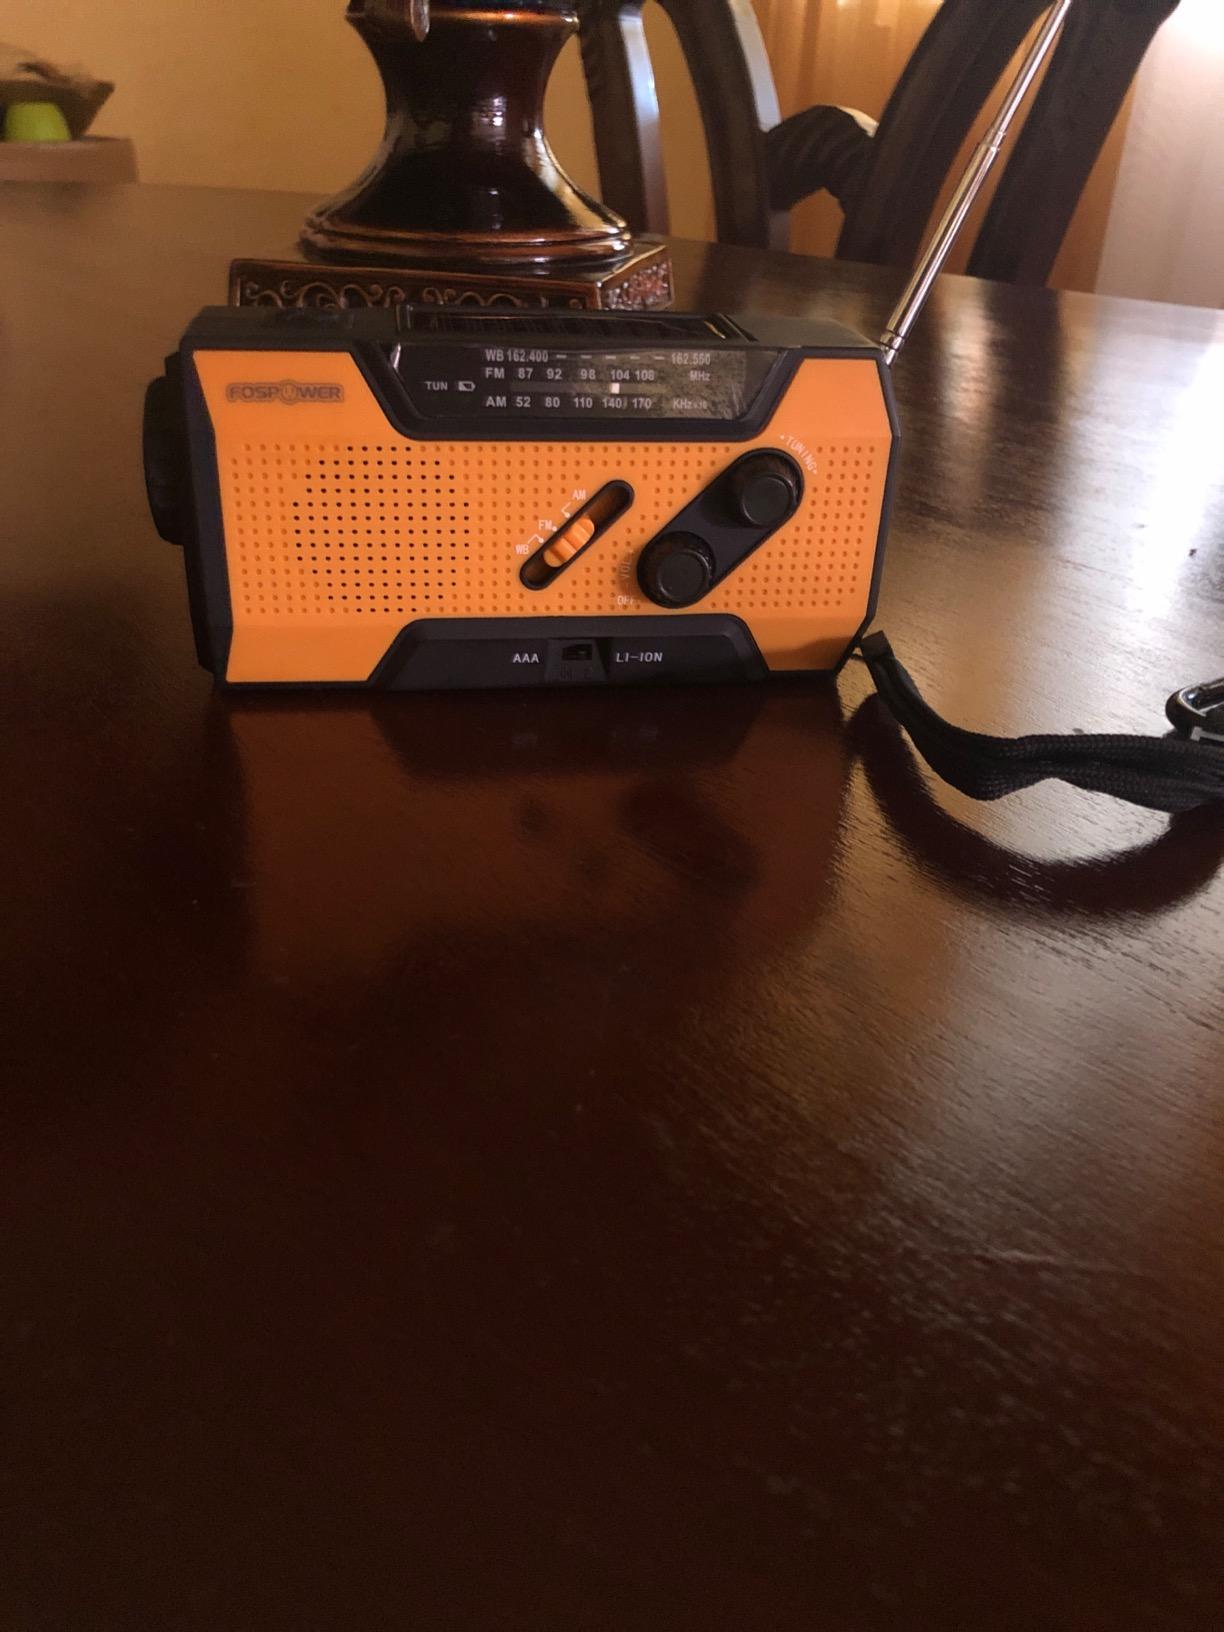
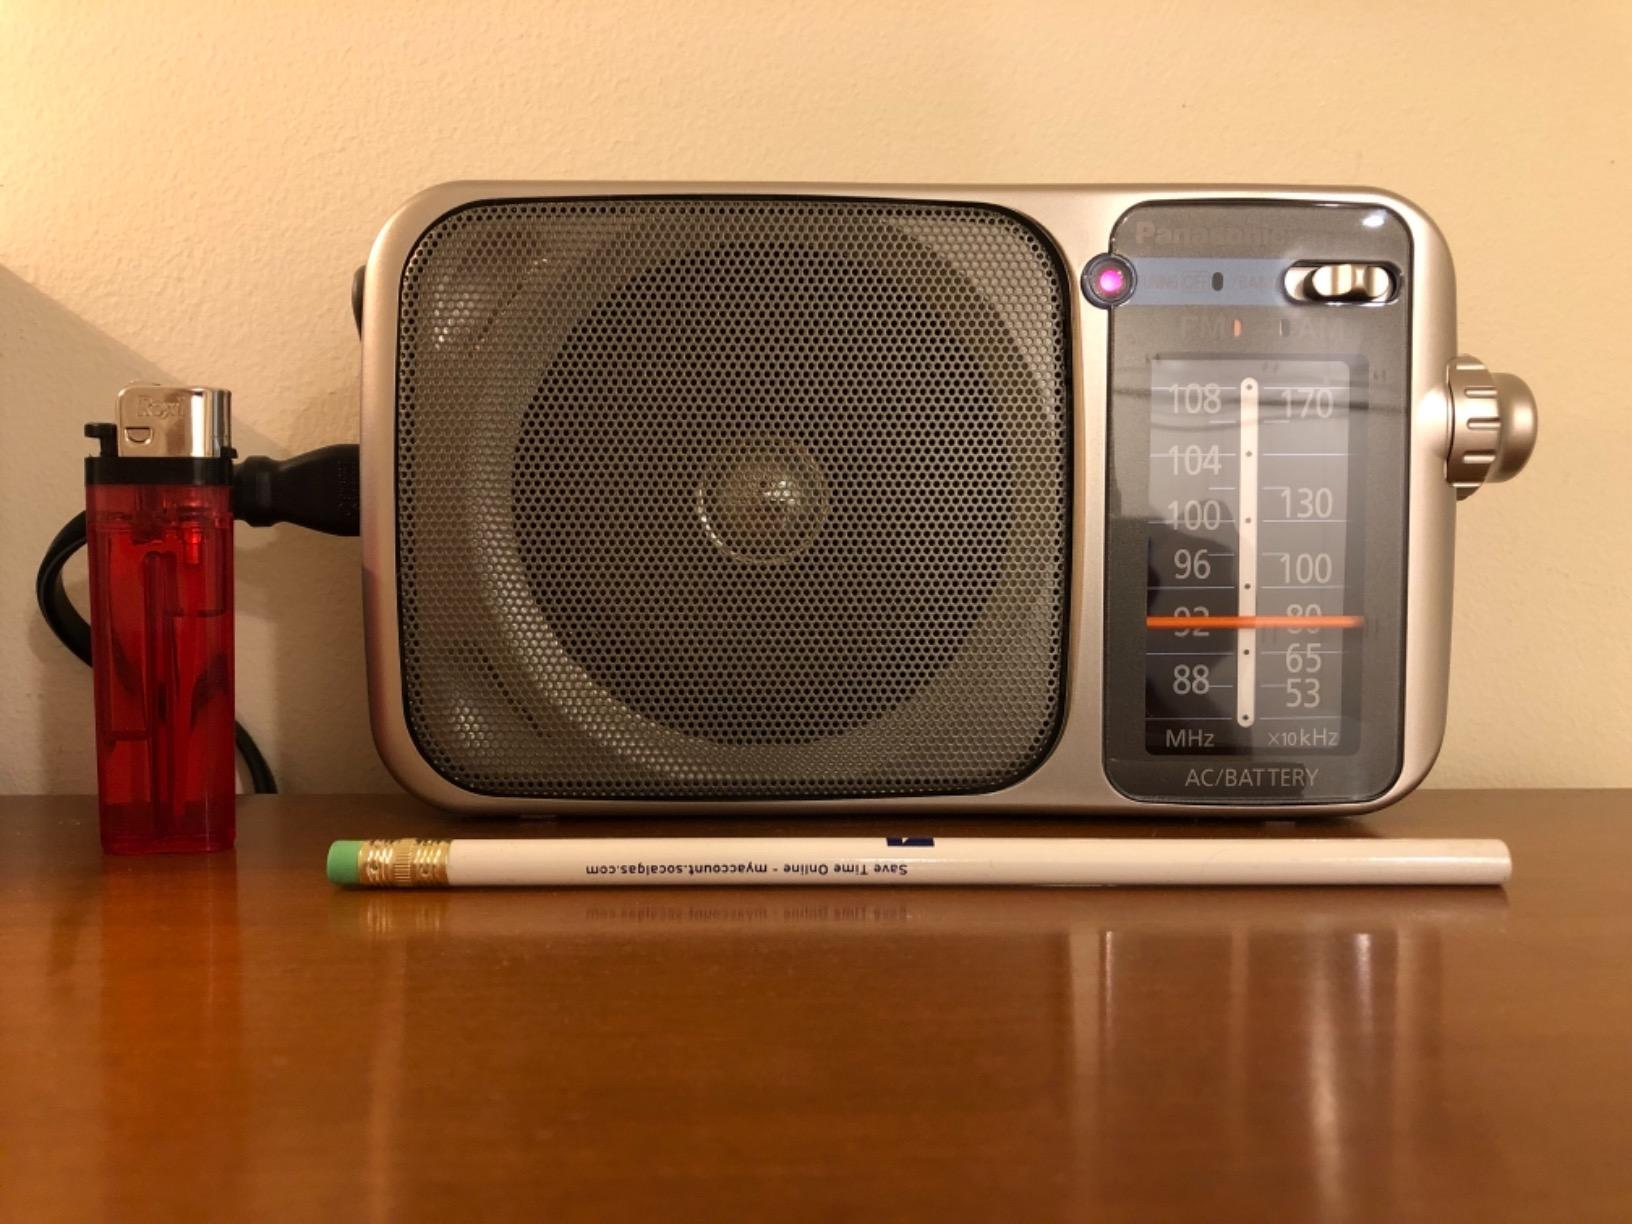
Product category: radio
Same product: no